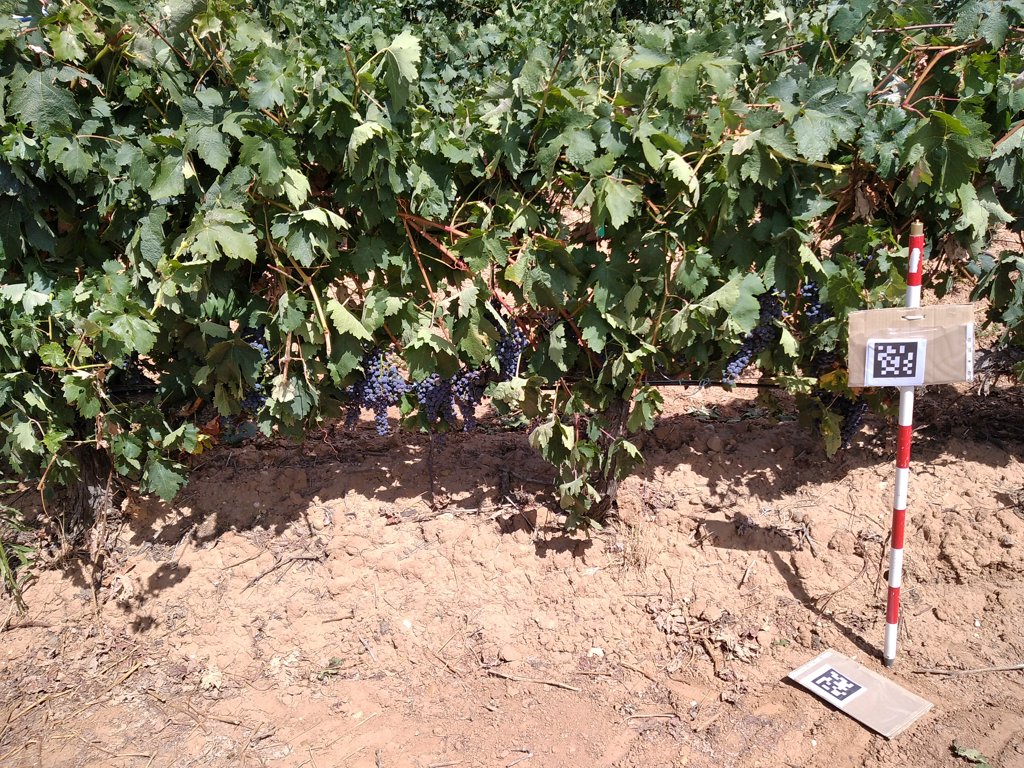
Berries visible: 819
Grape clusters: 14